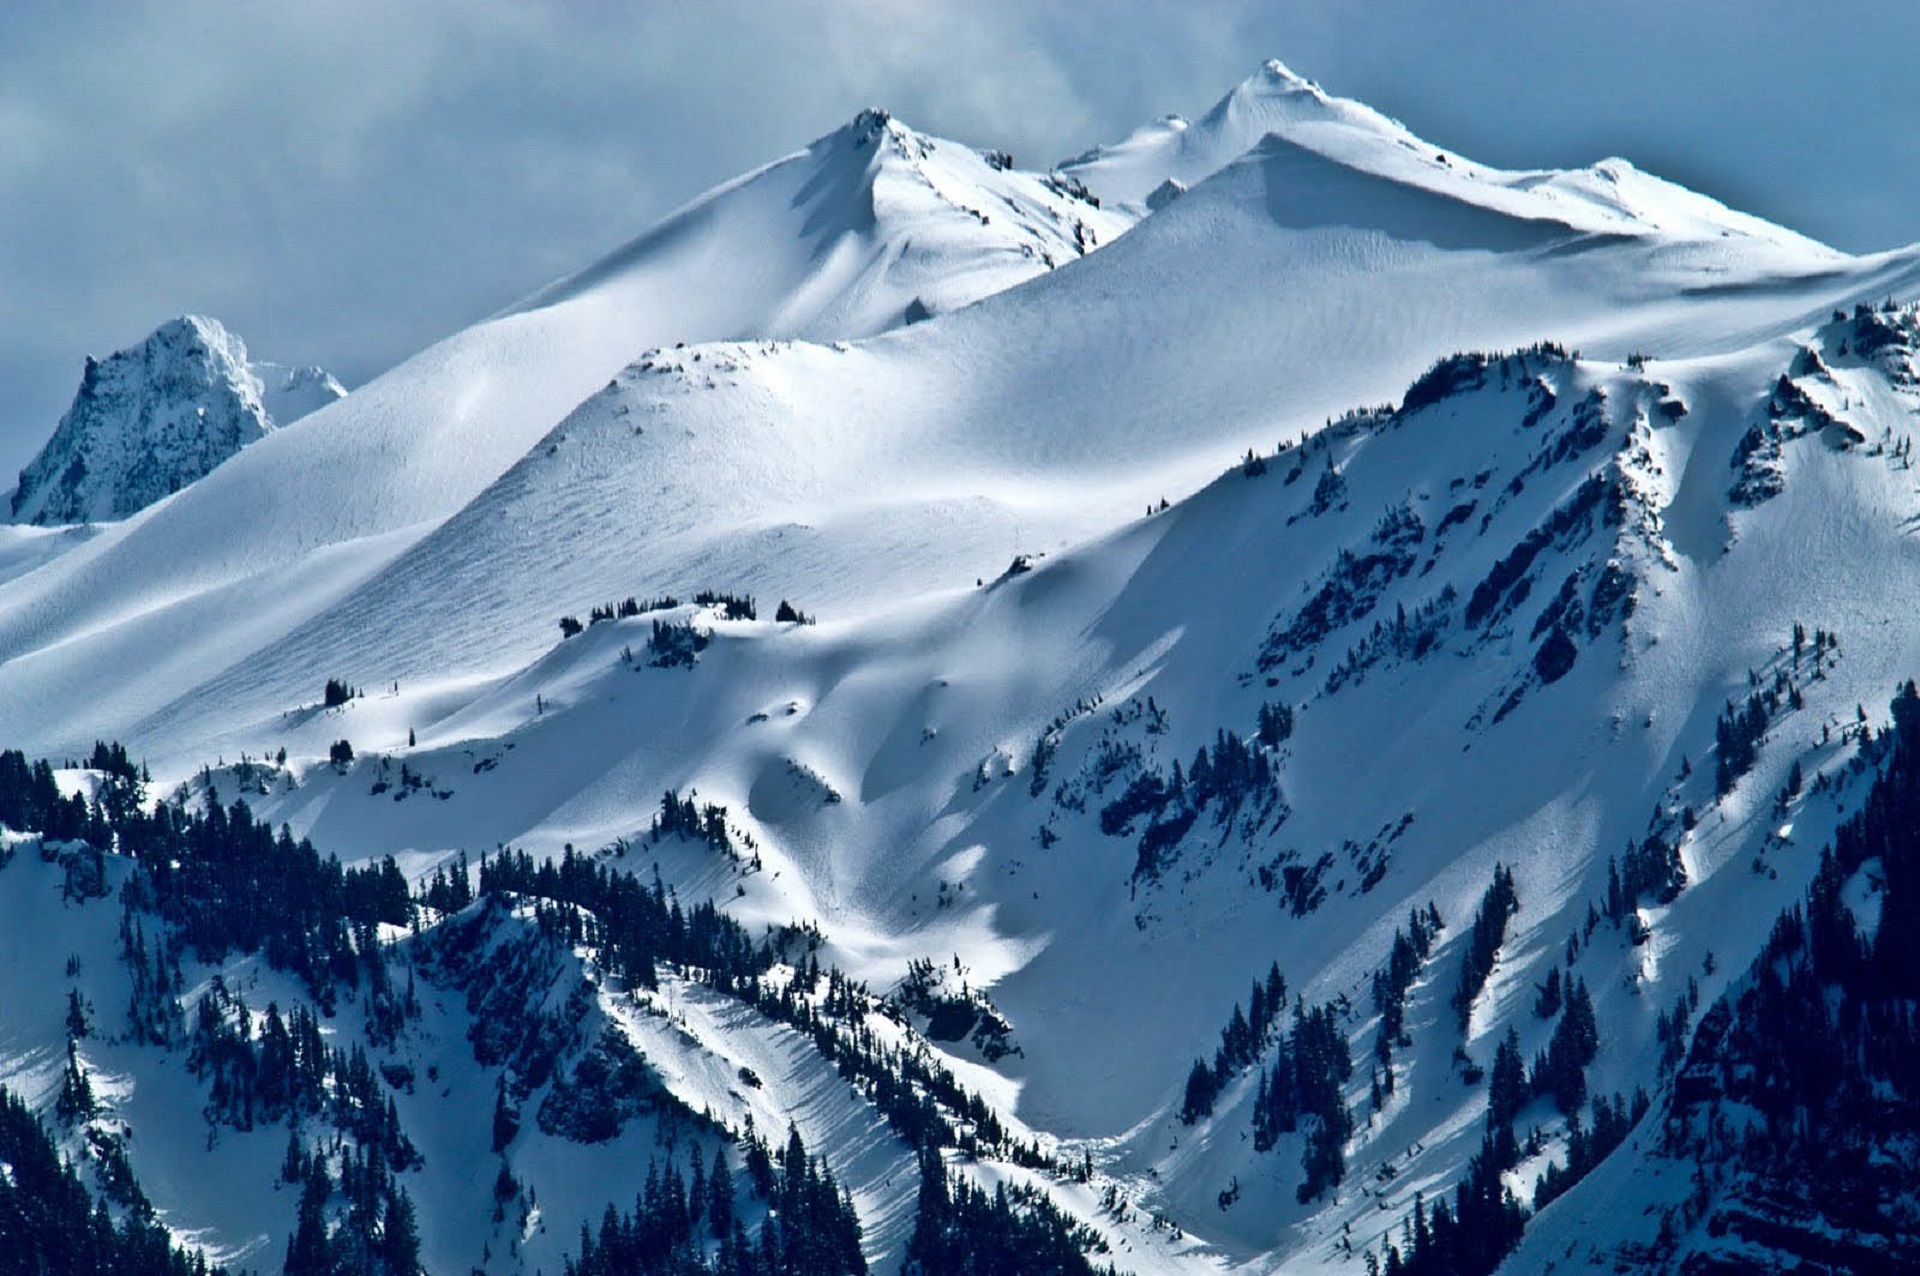
landscape, nature, mountain, snow, cold, winter, mountain range, panorama, scenic, scenery, usa, alpine, season, ridge, washington, massif, resort, alps, peaks, cirque, piste, landform, ski touring, snow covered, cascade mountain range, goat rocks wilderness, gifford pinchot national forest, ski mountaineering, geographical feature, mountainous landforms, geological phenomenon